Dianne Foster

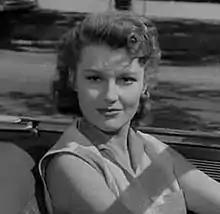
Foster in "Drive a Crooked Road" (1954)

Although her film career continued, it was not on the same upward trajectory as before. In 1957, she co-starred in the biopic "Monkey on My Back" about boxer Barney Ross, "Night Passage" with James Stewart, and "The Brothers Rico" with Richard Conte. In 1958, she starred with Alan Ladd in "The Deep Six", and that same year, she appeared alongside Jack Hawkins in "Gideon of Scotland Yard" before her last really big picture, "The Last Hurrah". It featured an all-star cast that included Spencer Tracy, Pat O'Brien, and Basil Rathbone, and was nominated for a BAFTA award. In 1963, she made her last film appearance, in the Dean Martin vehicle "Who's Been Sleeping in My Bed?".